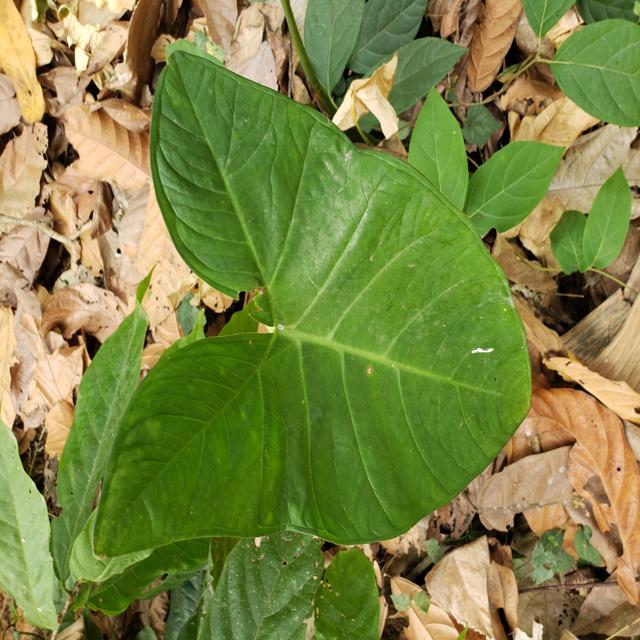
Label: Healthy